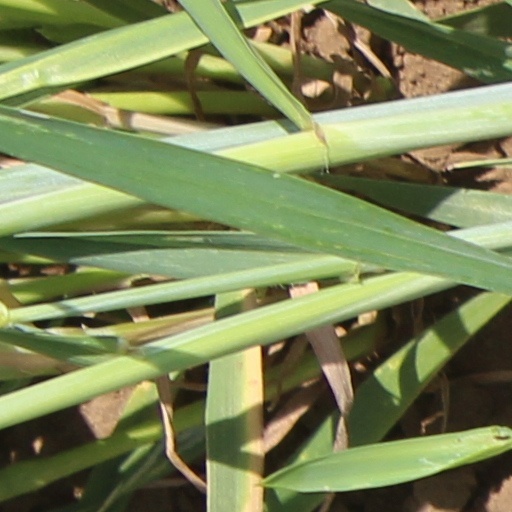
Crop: wheat